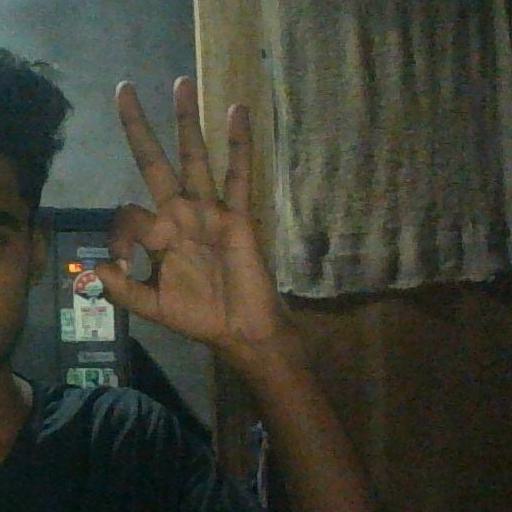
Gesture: ok